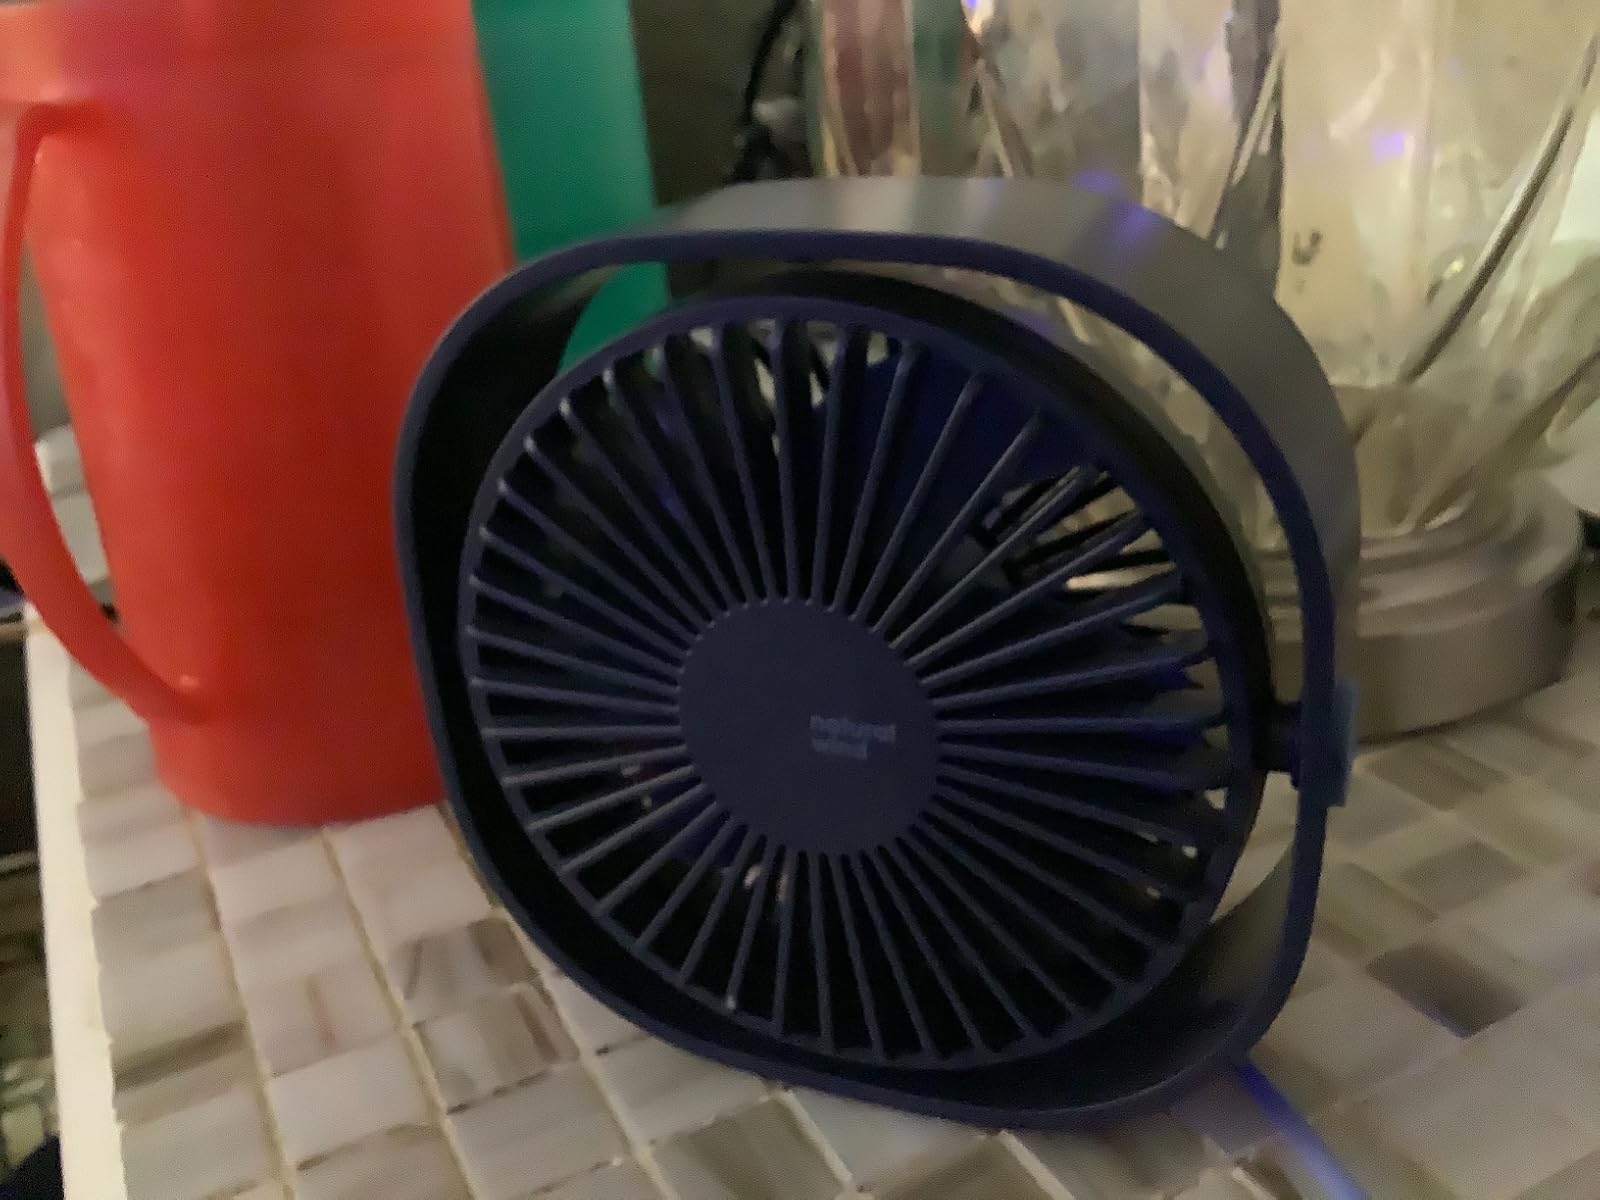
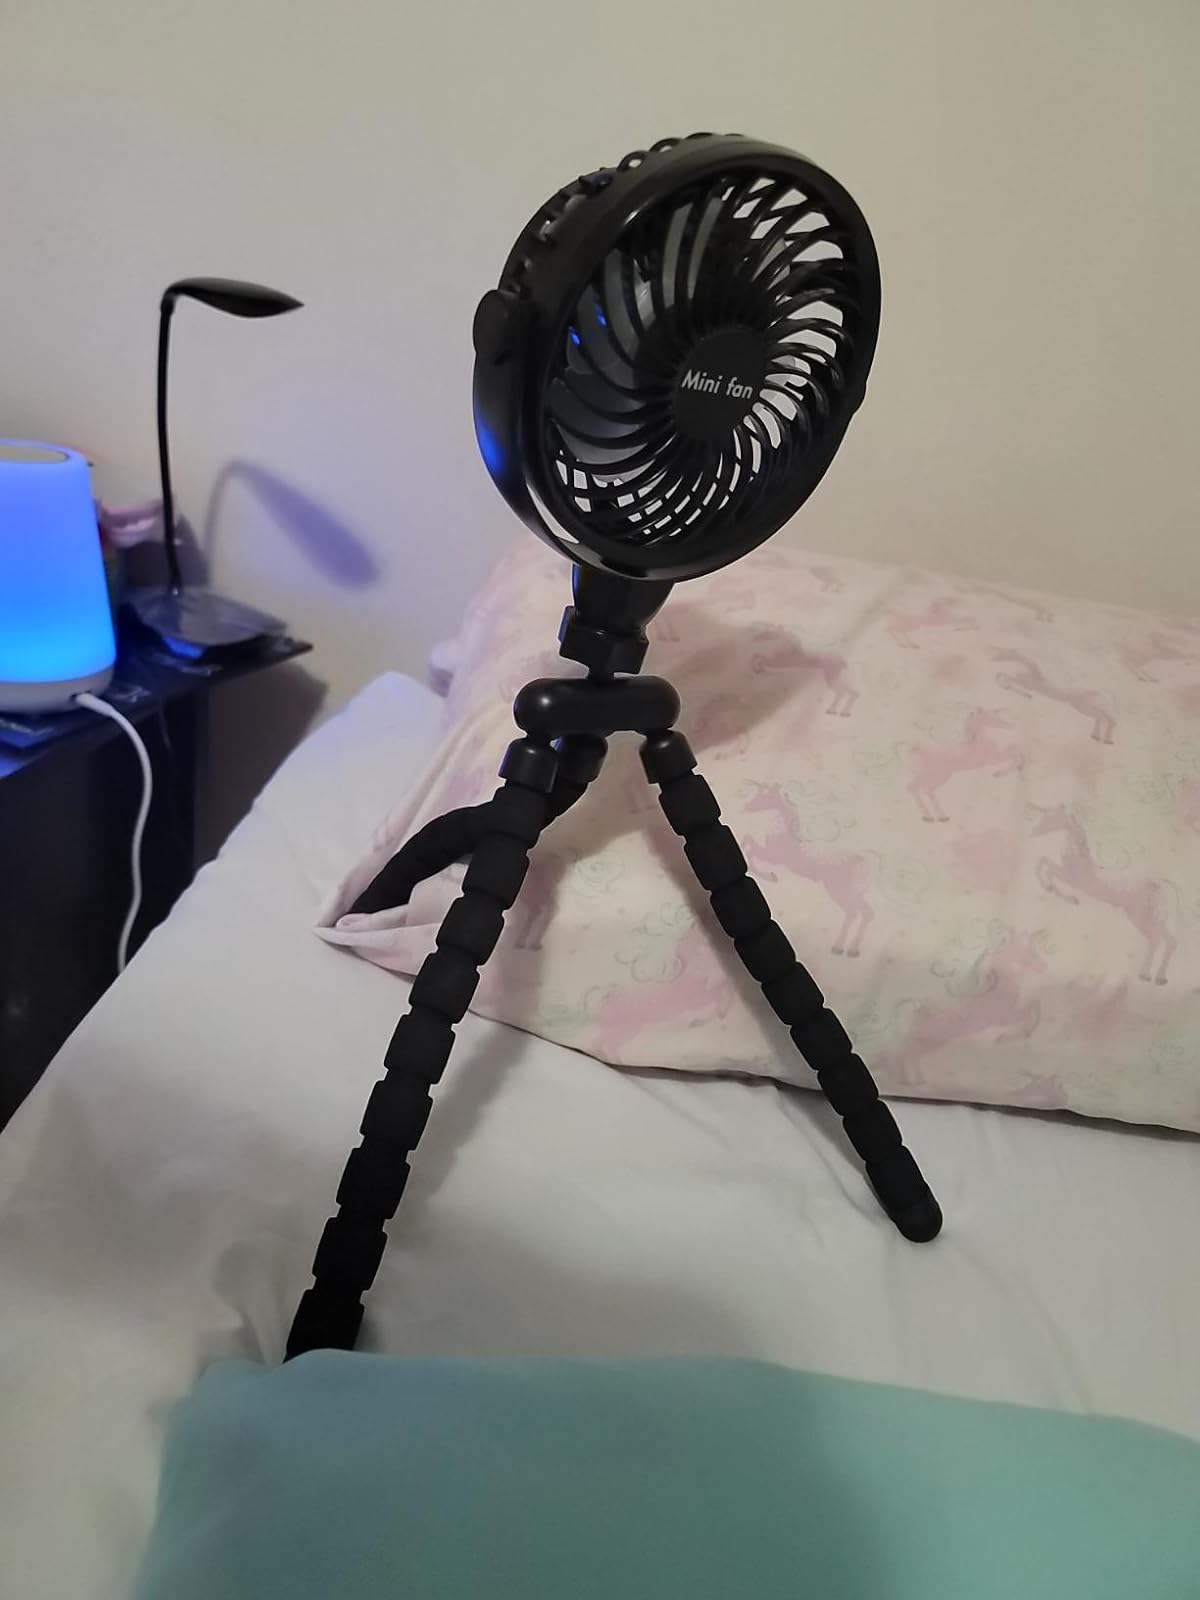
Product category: fan
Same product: no